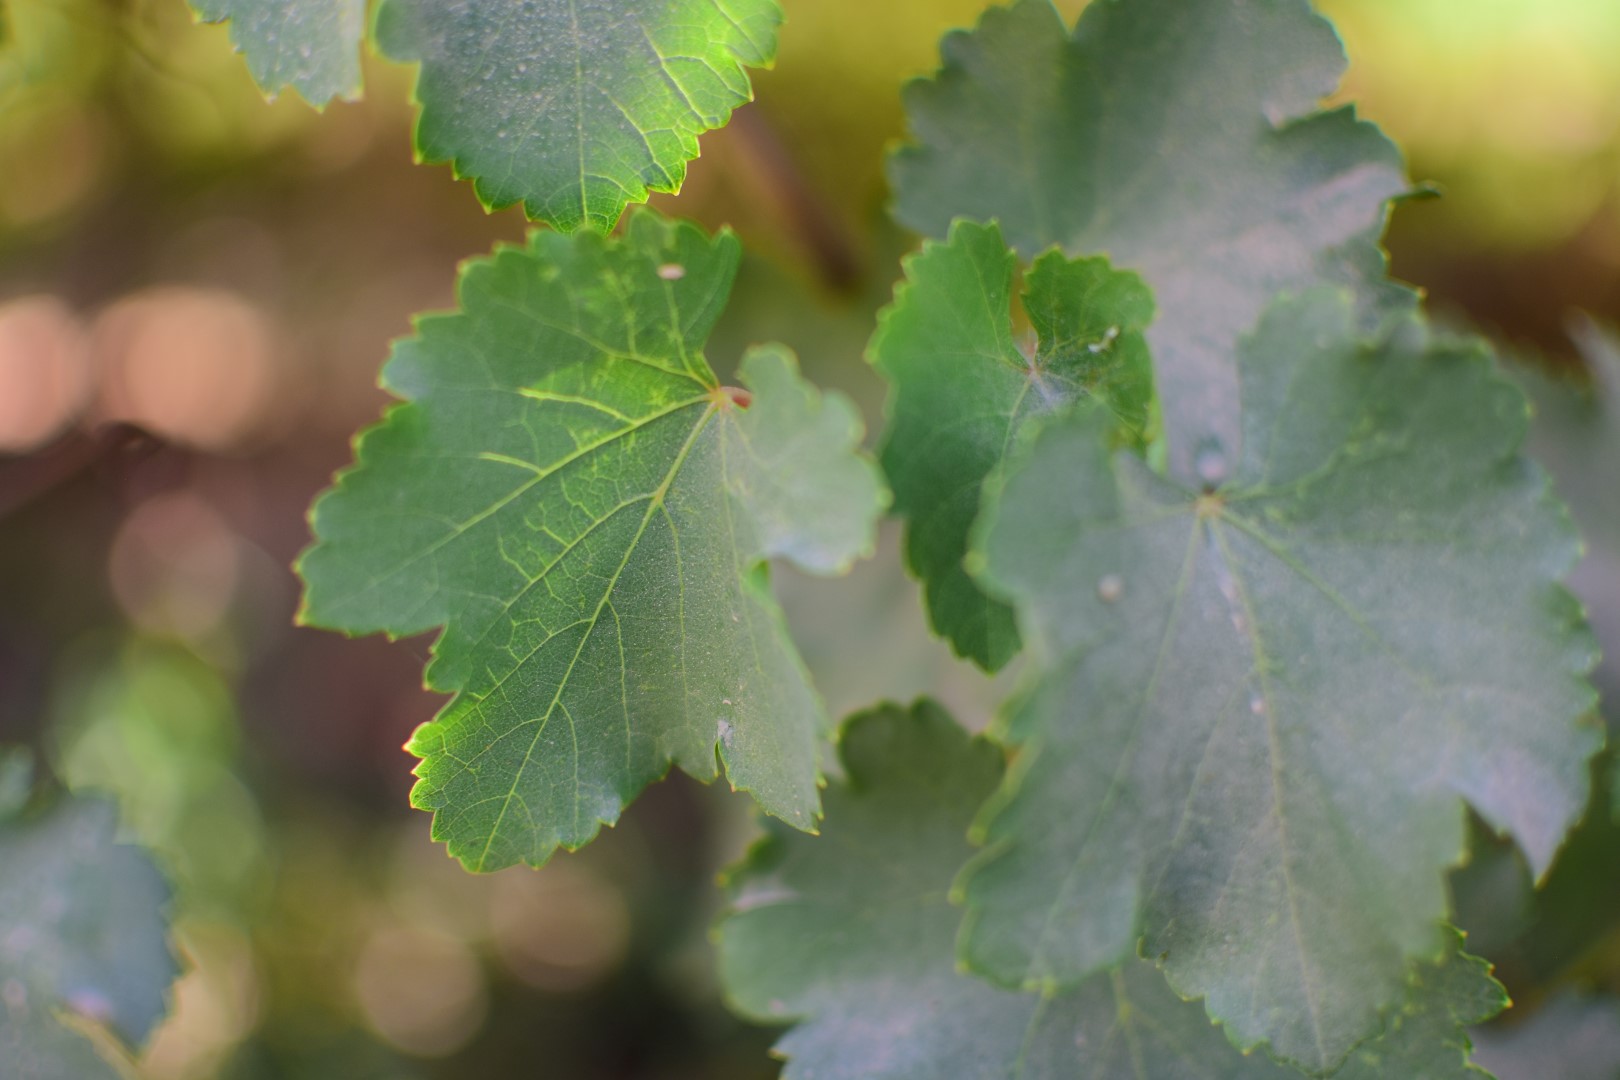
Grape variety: Frinsi